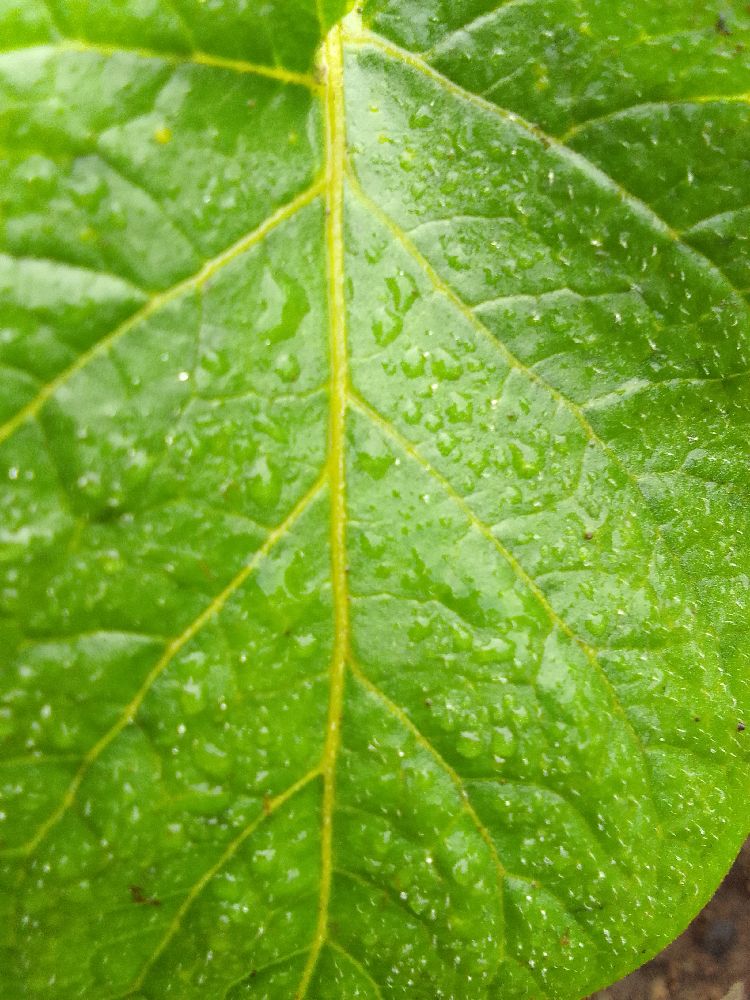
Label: Healthy